Ken Alibek

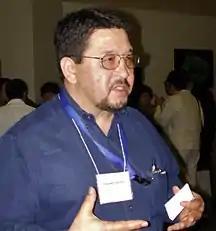
Alibek in 2003

Kanatzhan "Kanat" Baizakovich Alibekov (born 1950), known as Kenneth "Ken" Alibek since 1992, is a Kazakh-American microbiologist, bioweaponeer, and biological warfare administrative management expert. He was the first deputy director of Biopreparat.